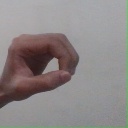
अक्षर: औ